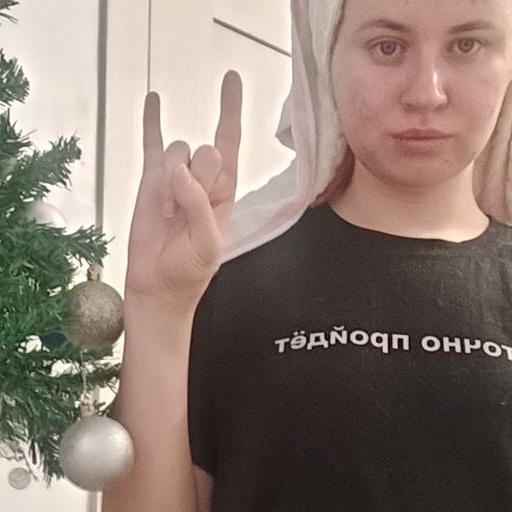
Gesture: rock